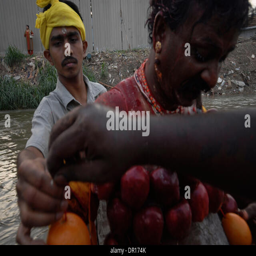
family members help a devotee to hook the fruits on his body by using